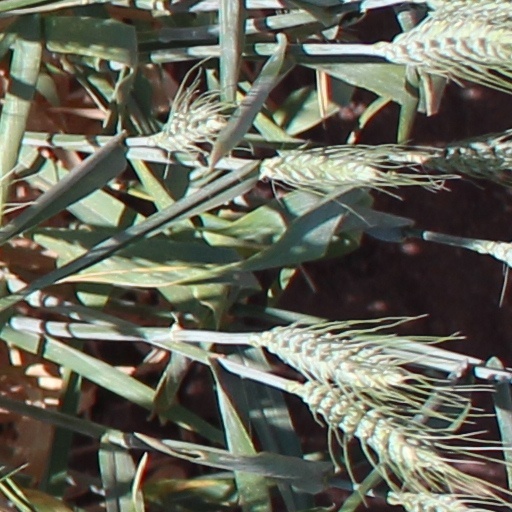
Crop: wheat